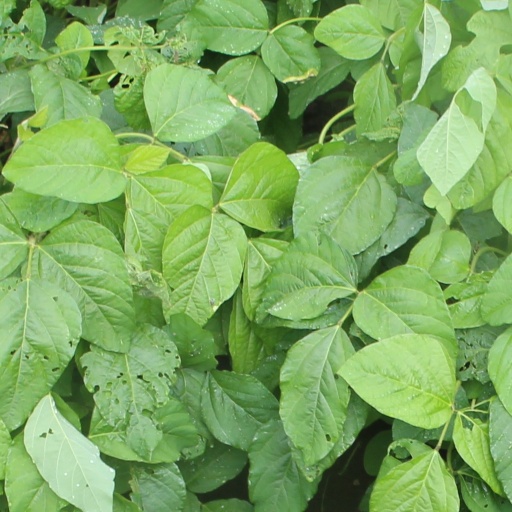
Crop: soybean